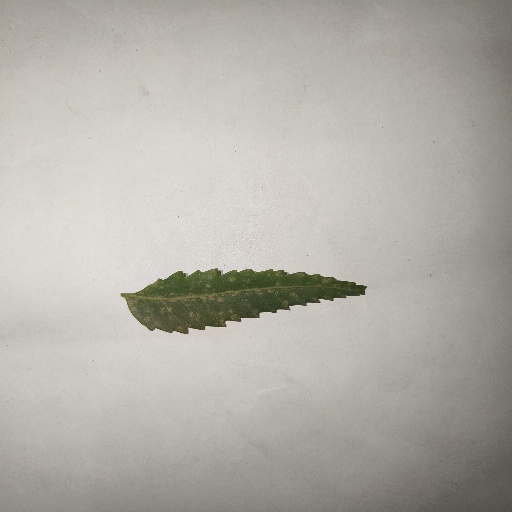
Species: Neem
Leaf condition: Powdery Mildew